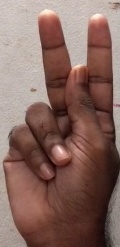
ASL sign: K